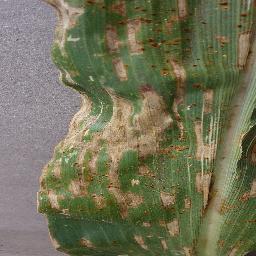
Label: Corn_(Maize)___Gray_Leaf_Spot_(Cercospora)